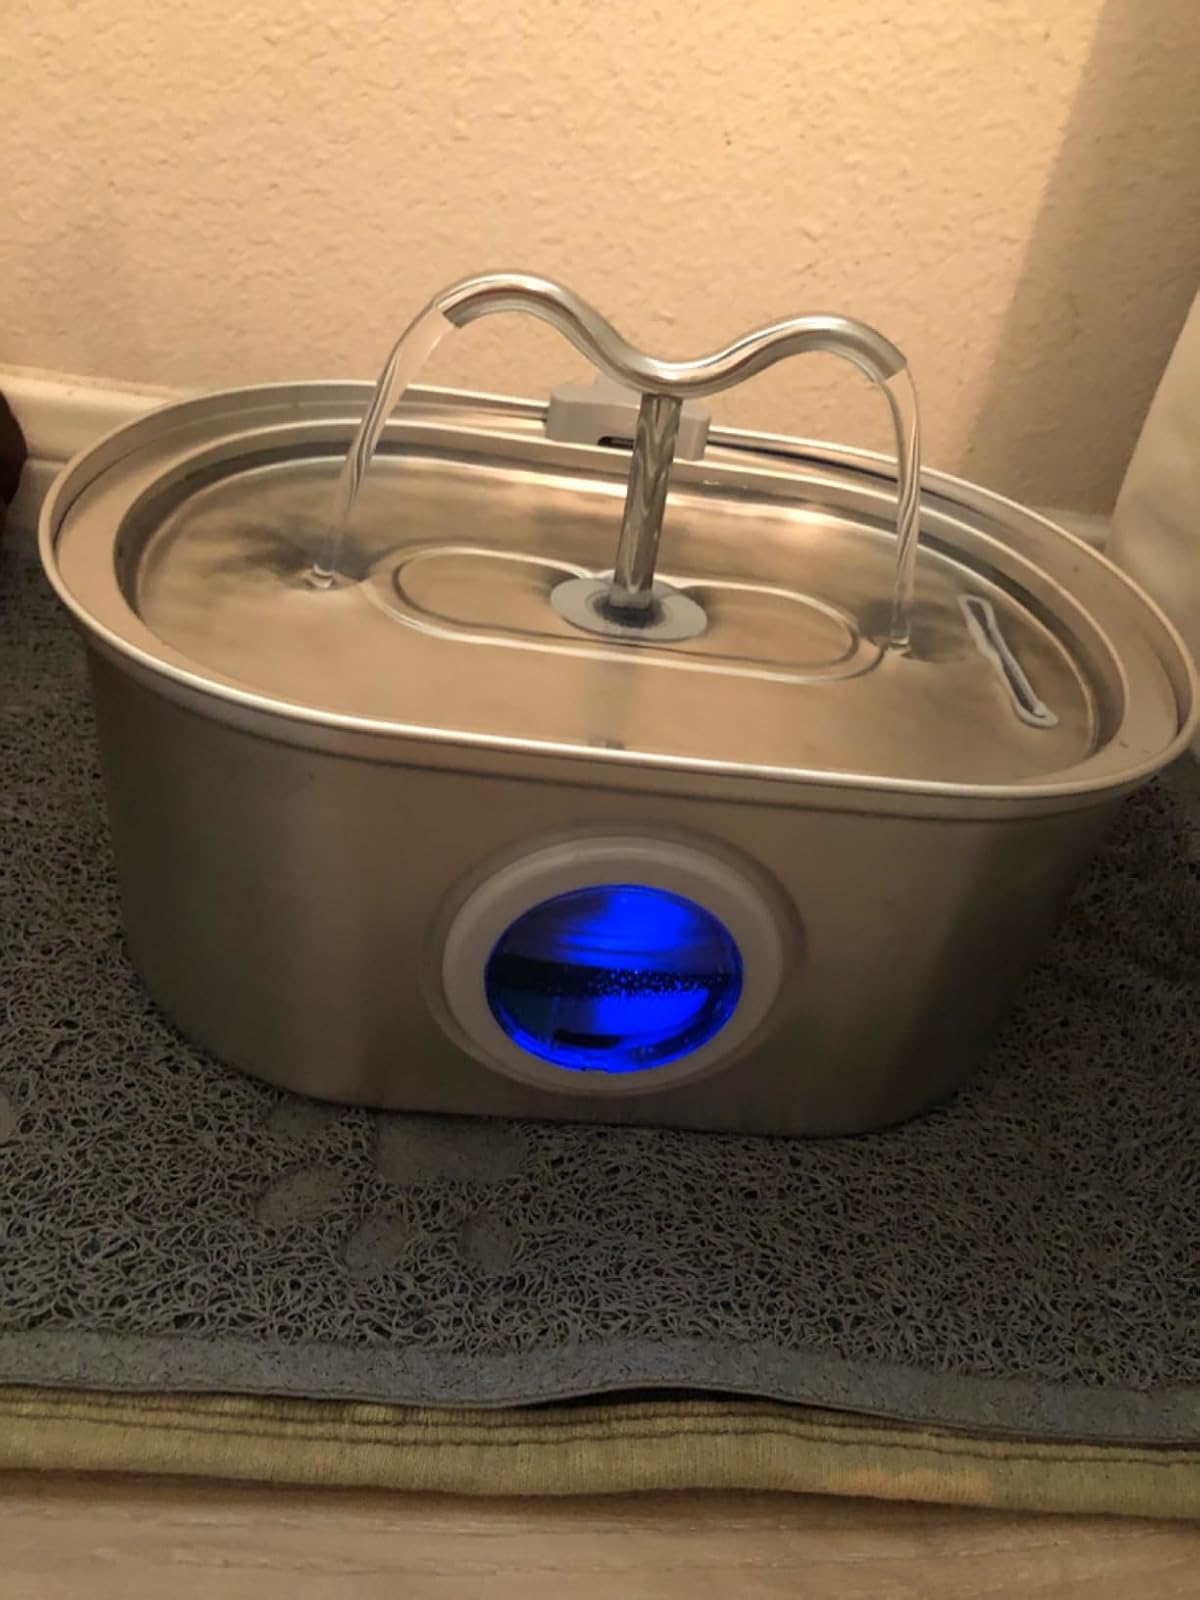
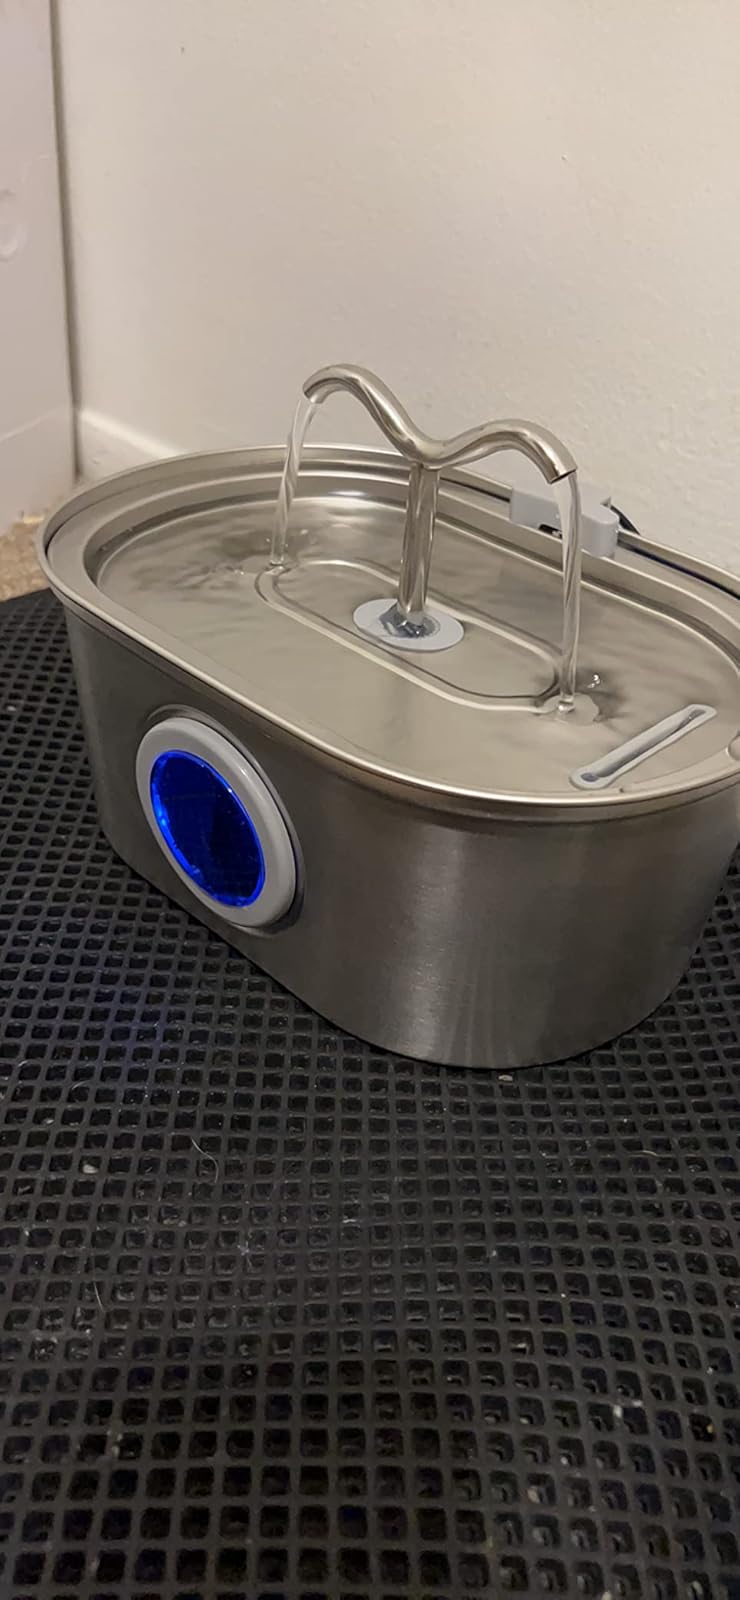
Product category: items_bowl
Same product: yes